I Love You (1918 film)

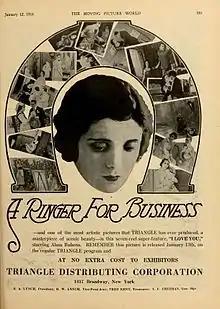
poster for "I Love You"

I Love You is a lost 1918 silent film drama directed by Walter Edwards and starring Alma Rubens. The film was produced and distributed by Triangle Film Corporation.